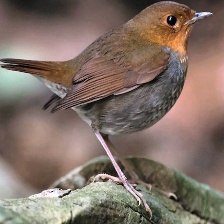
Species: JAPANESE ROBIN
Scientific name: ERITHACUS AKAHIGE
ImageNet parent category: robin